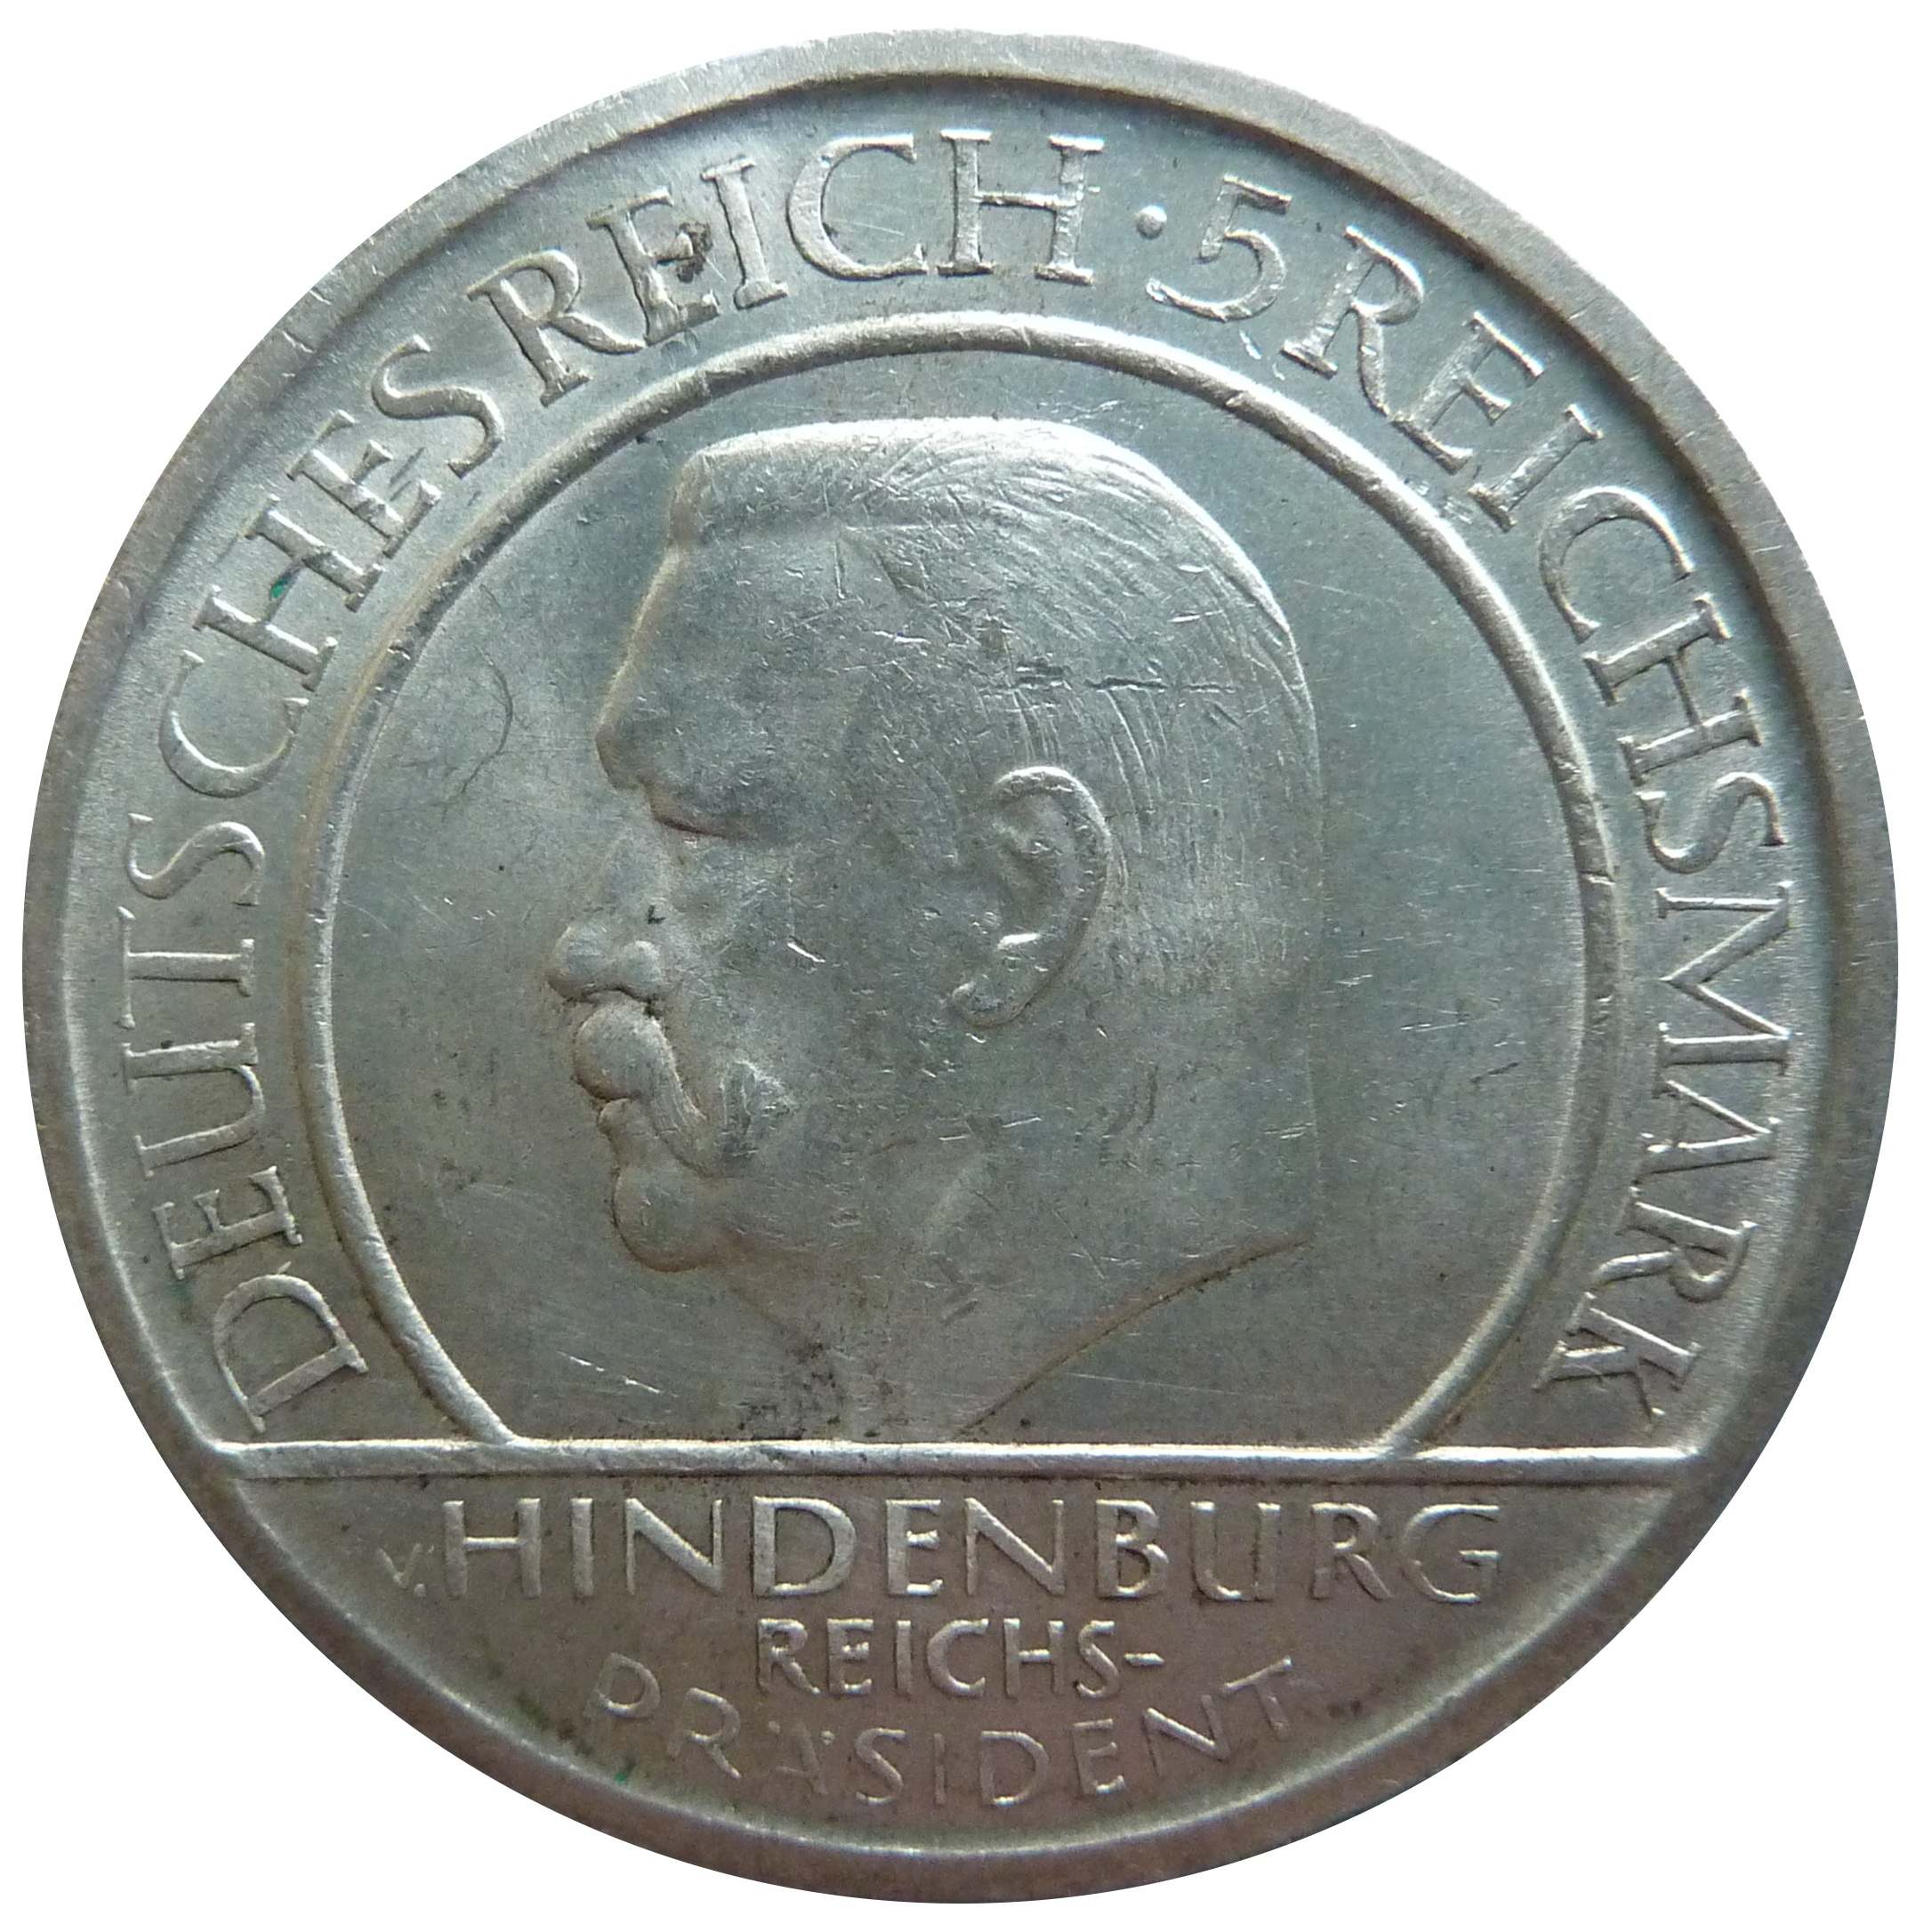
money, cash, currency, coin, quarter, financial, commemorative, weimar republic, reichsmark, numismatics, hindenburg